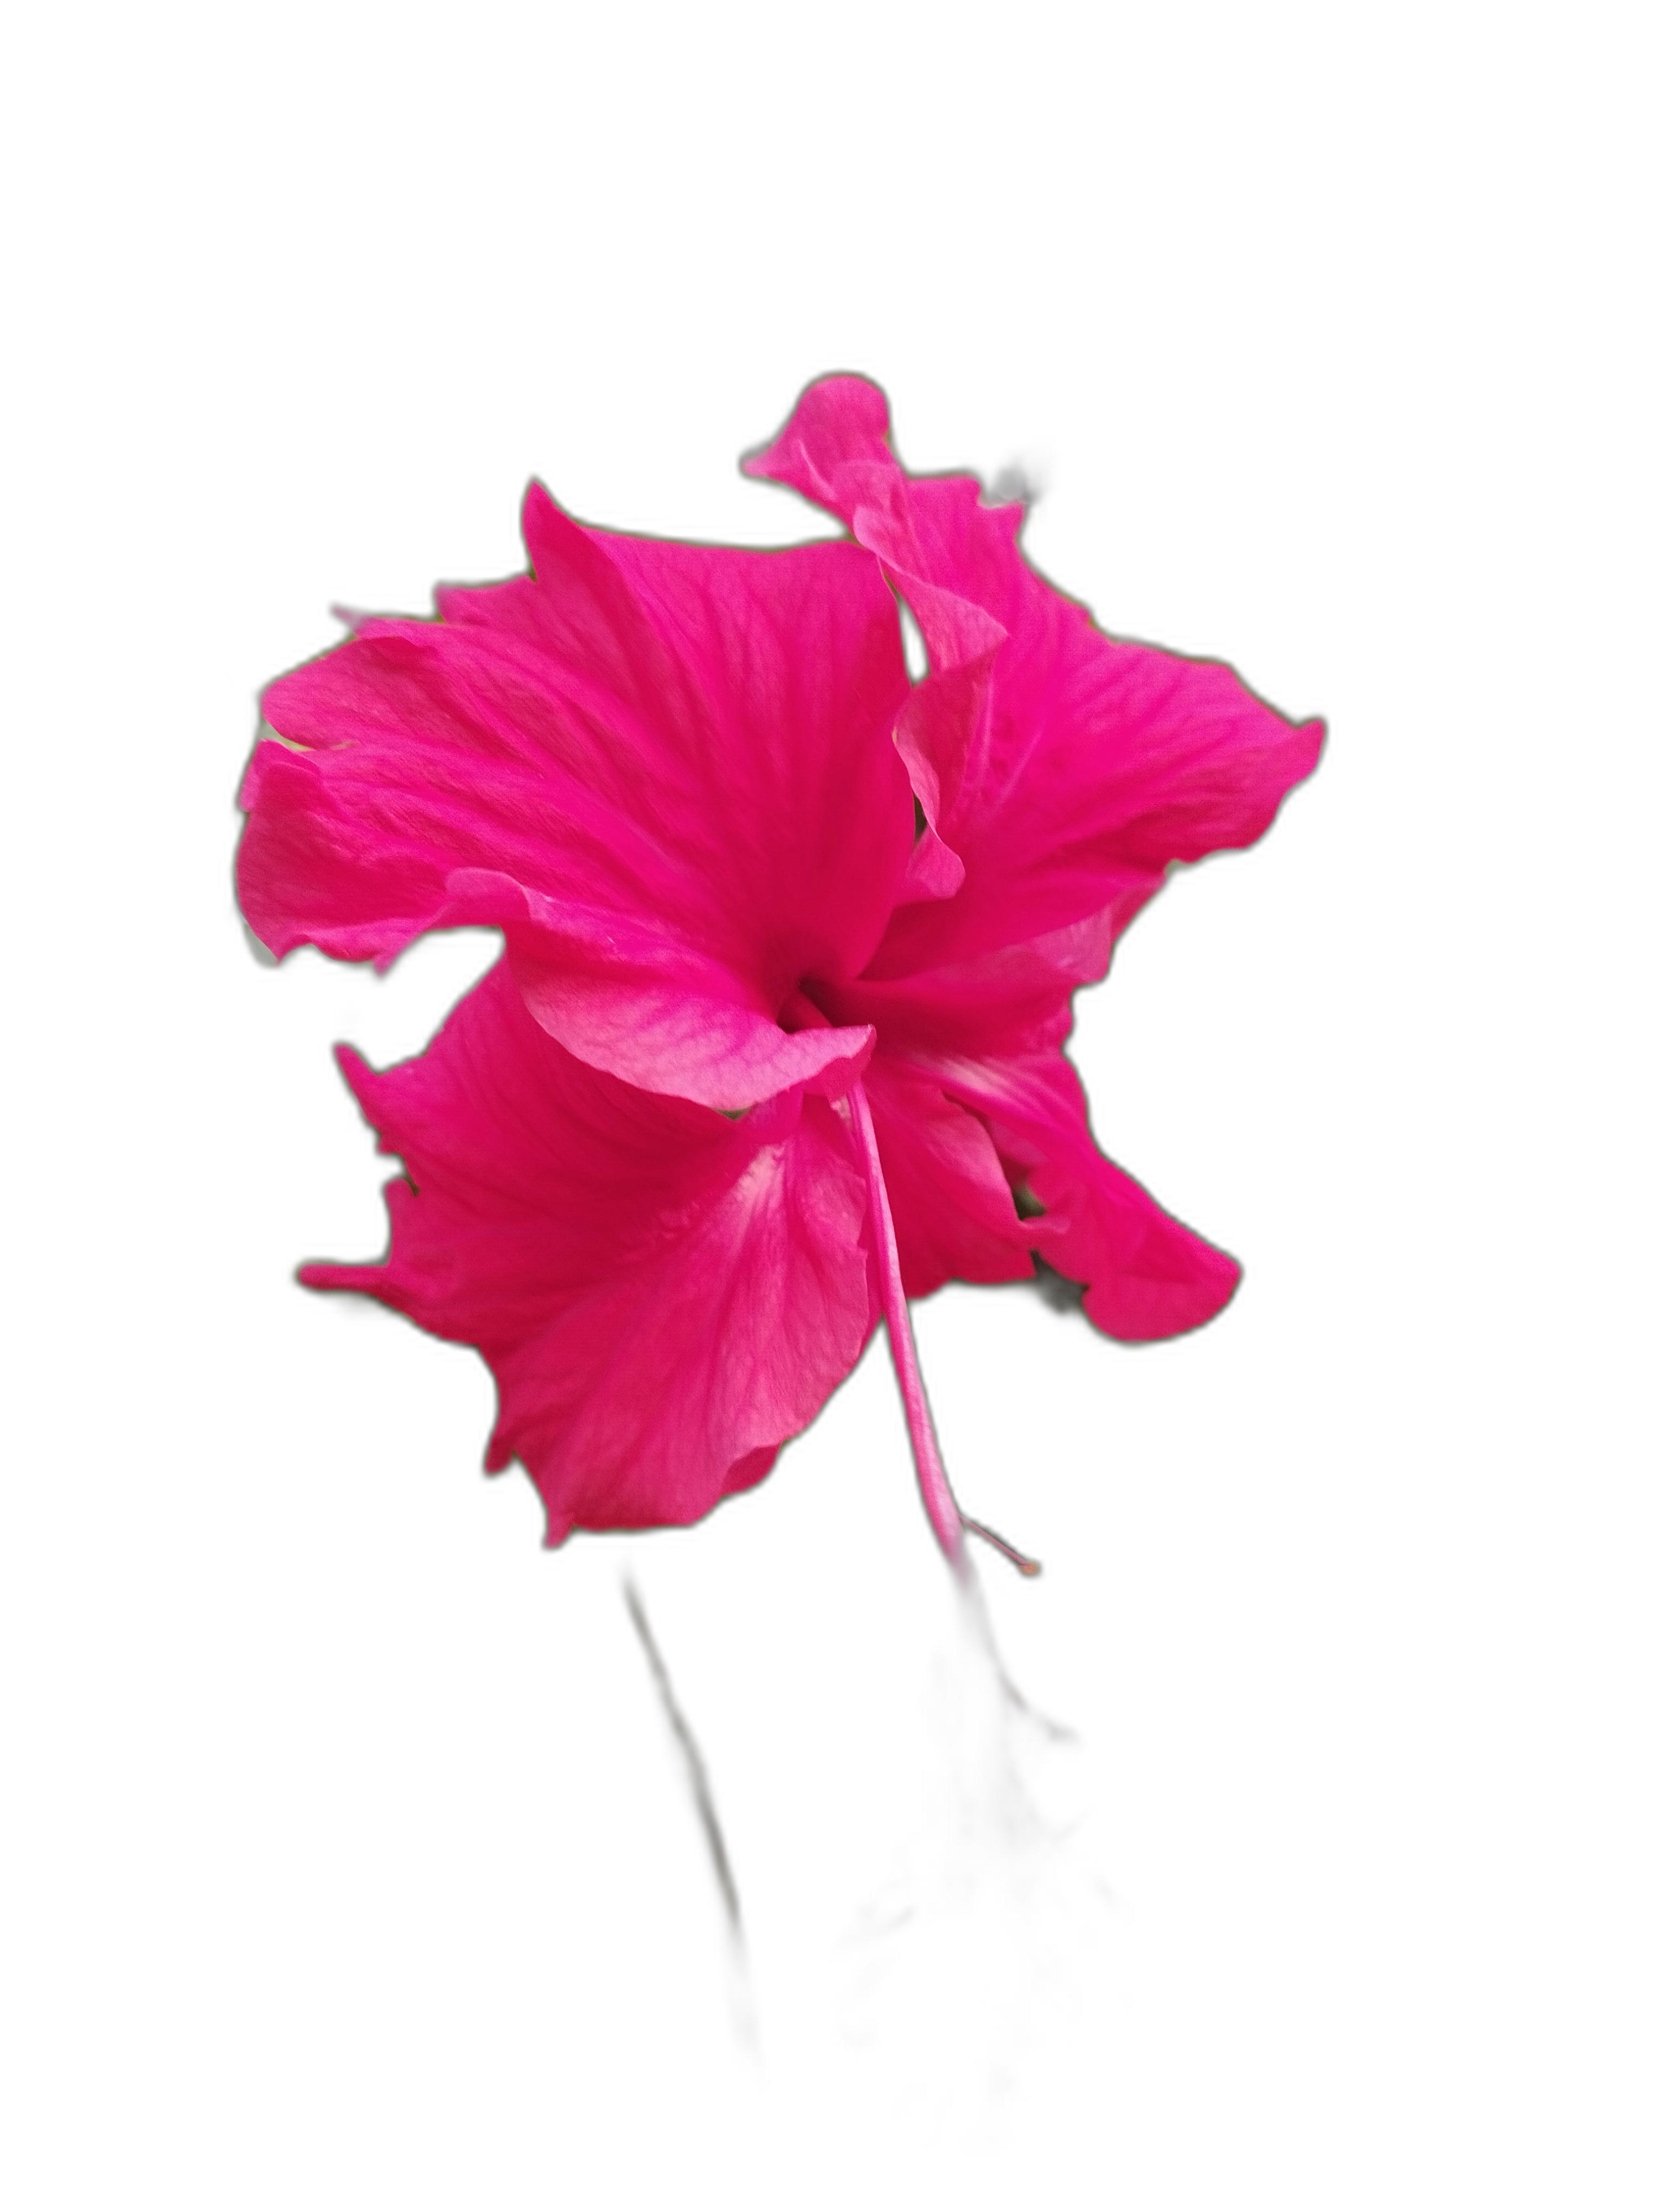
Label: Hibiscus